Glass noodles

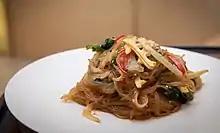
"Japchae" from Korea

In Korean cuisine, glass noodles are usually made from sweet potato starch and are called "dangmyeon" (literally "Tang noodles"; also spelled "dang myun", "dangmyun", "tang myun", or "tangmyun"). They are commonly stir-fried in sesame oil with beef and vegetables, and flavoured with soy and sugar, in a popular dish called "japchae". They are usually thick, and are a brownish-gray color when in their uncooked form.